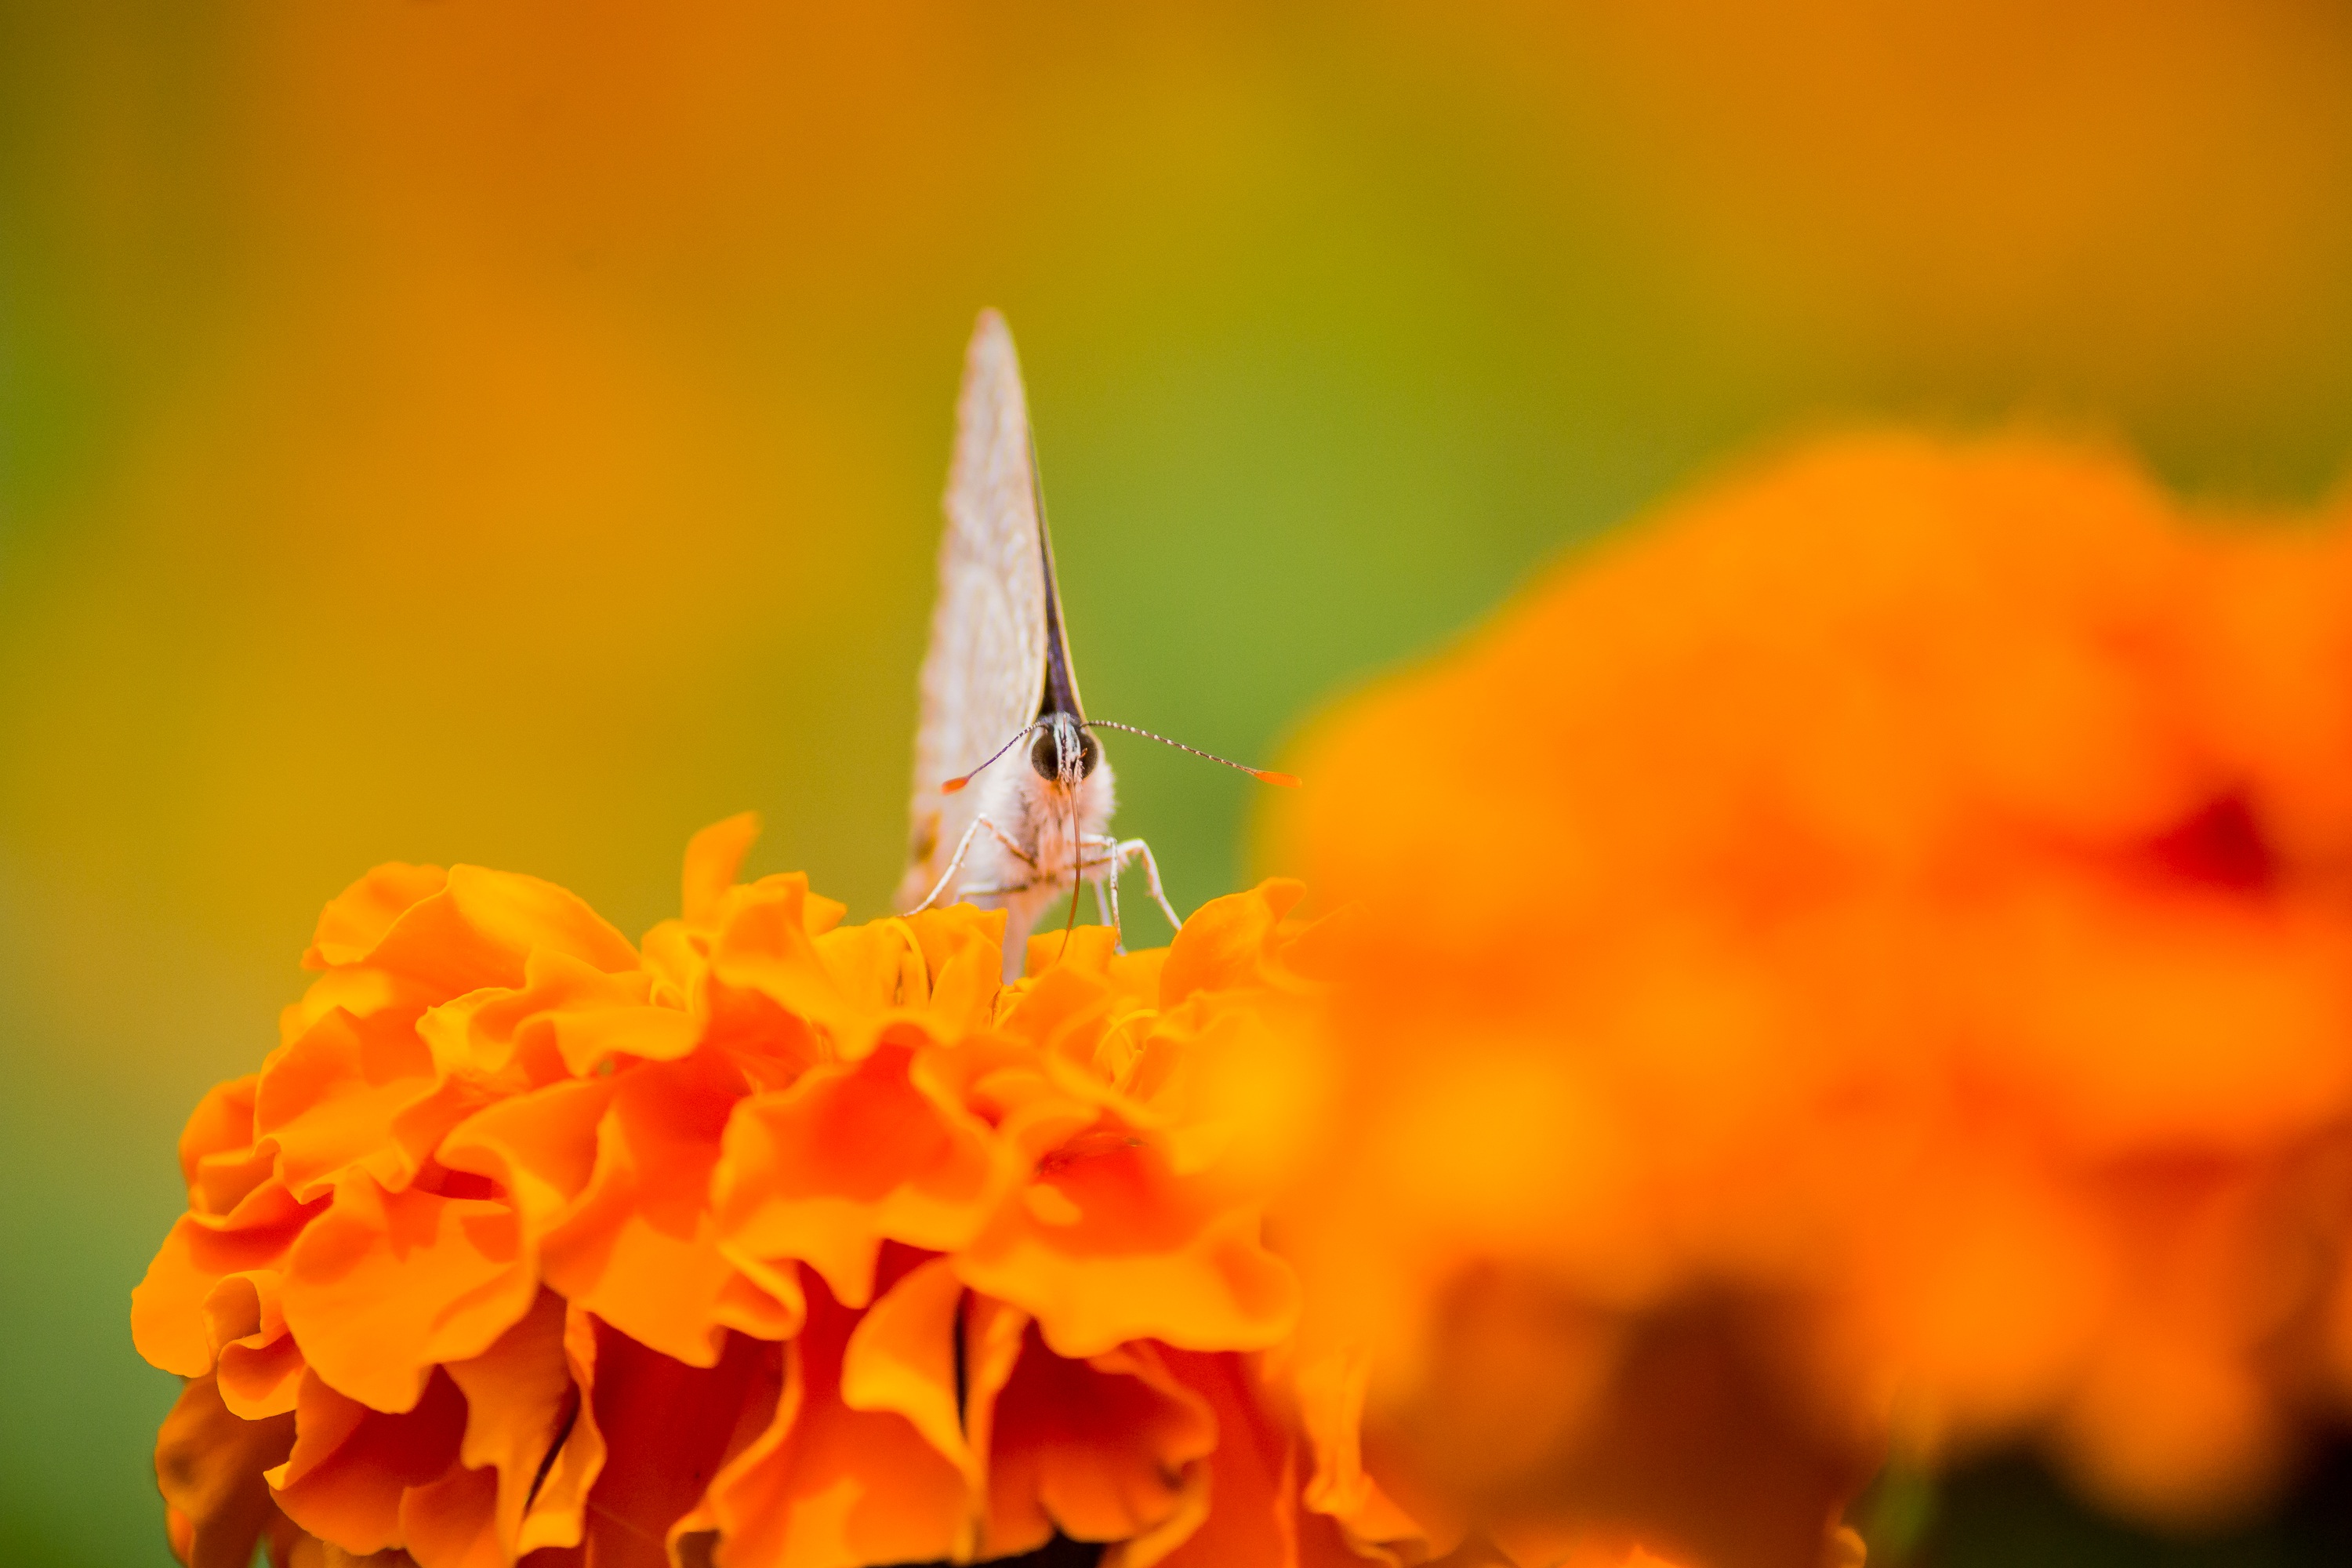
flower, plant, pollinator, insect, arthropod, petal, orange, moths and butterflies, sunlight, grass, pest, natural landscape, butterfly, wing, landscape, flowering plant, close up, membrane winged insect, macro photography, pollen, herbaceous plant, invertebrate, annual plant, wildlife, spring, wildflower, field, plant stem, peach, coquelicot, still life photography, grassland, canna family, lantana, autumn, fly, art, Pedicel, canna lily